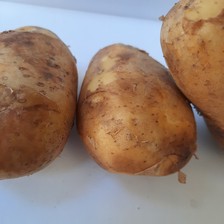
Label: Potato